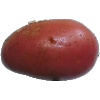
Label: Potato Red Washed 1